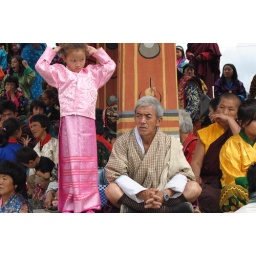
girl in pink